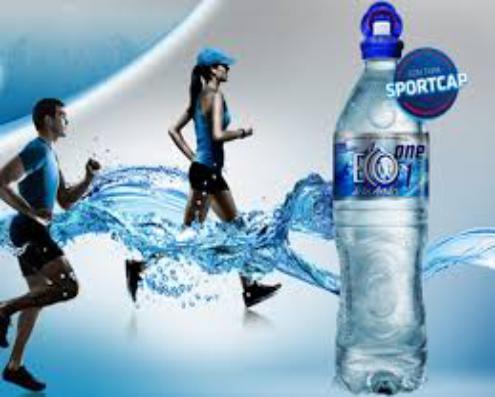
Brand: Eco de los Andes
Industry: Food